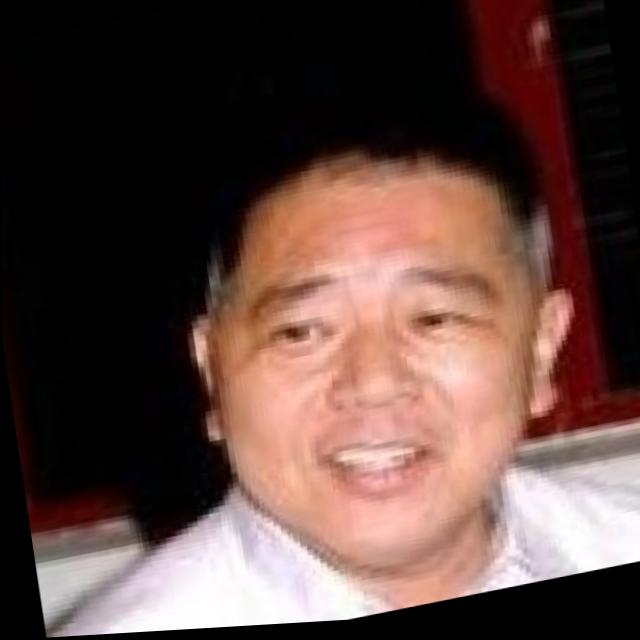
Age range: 45-64